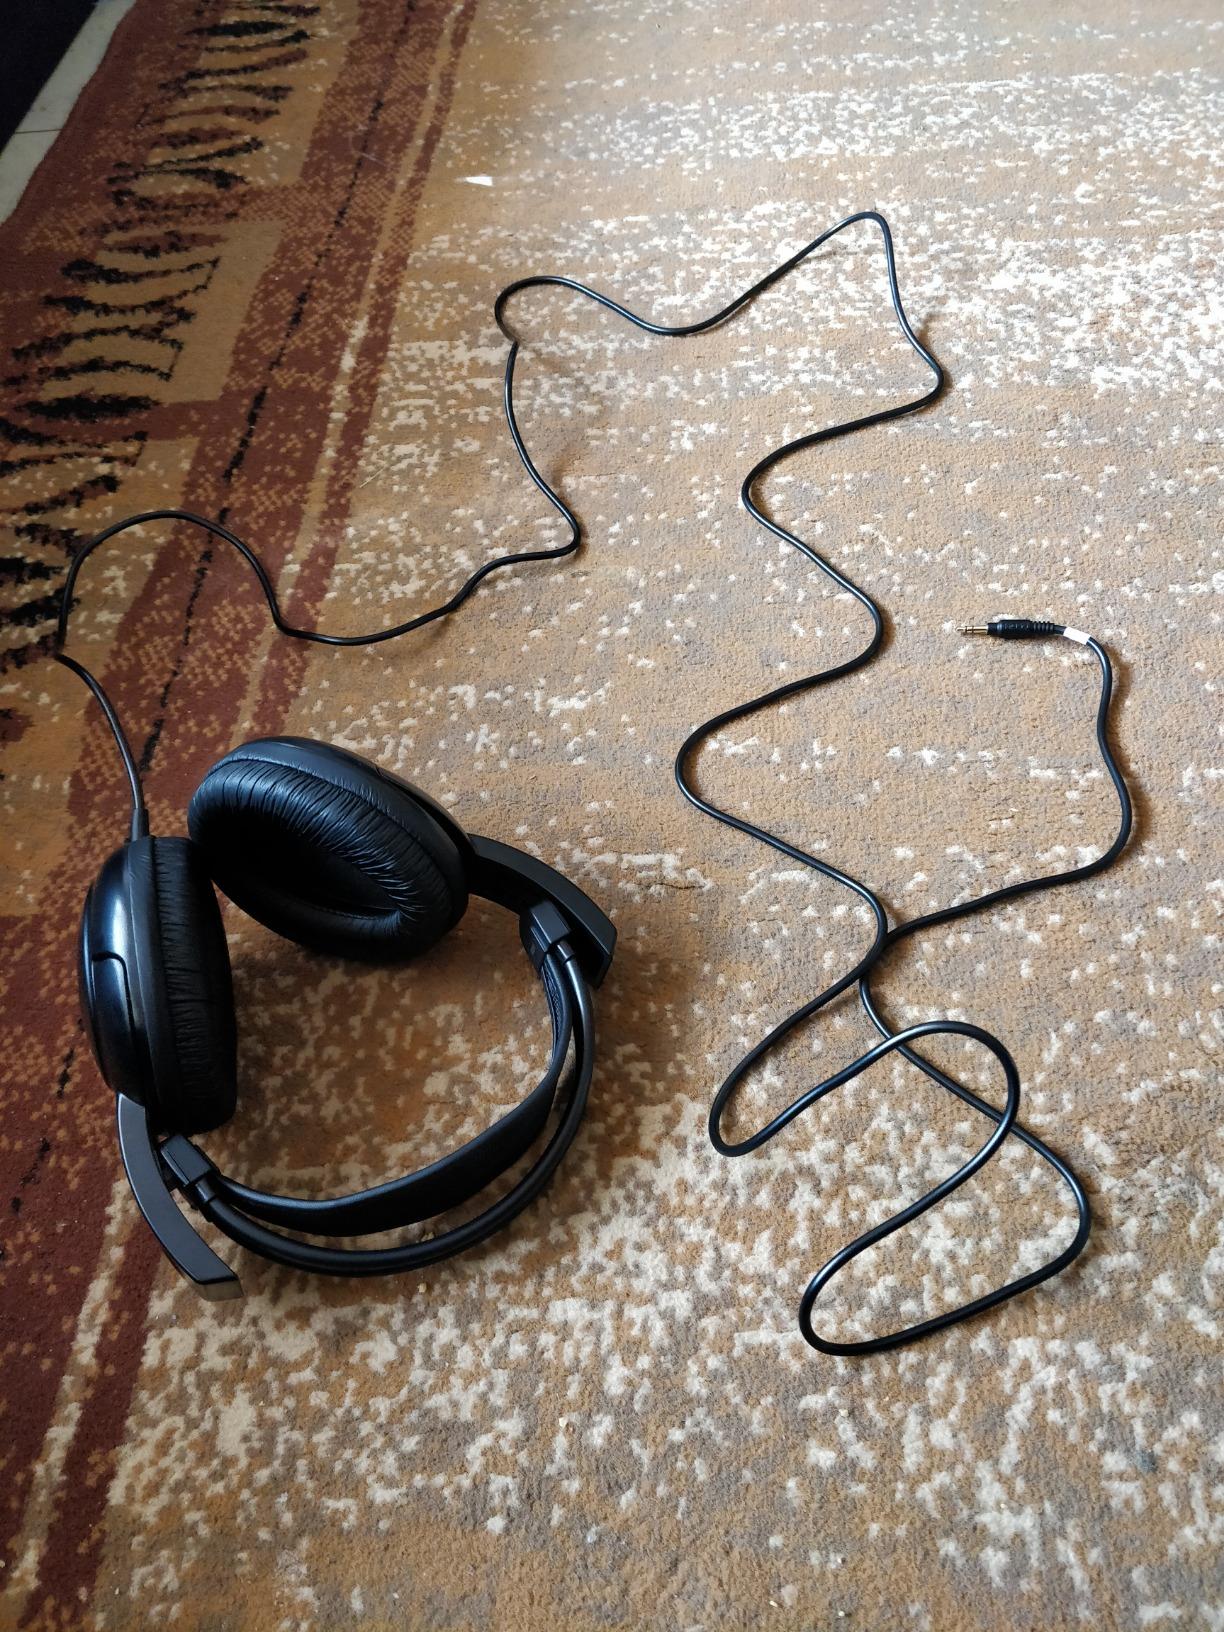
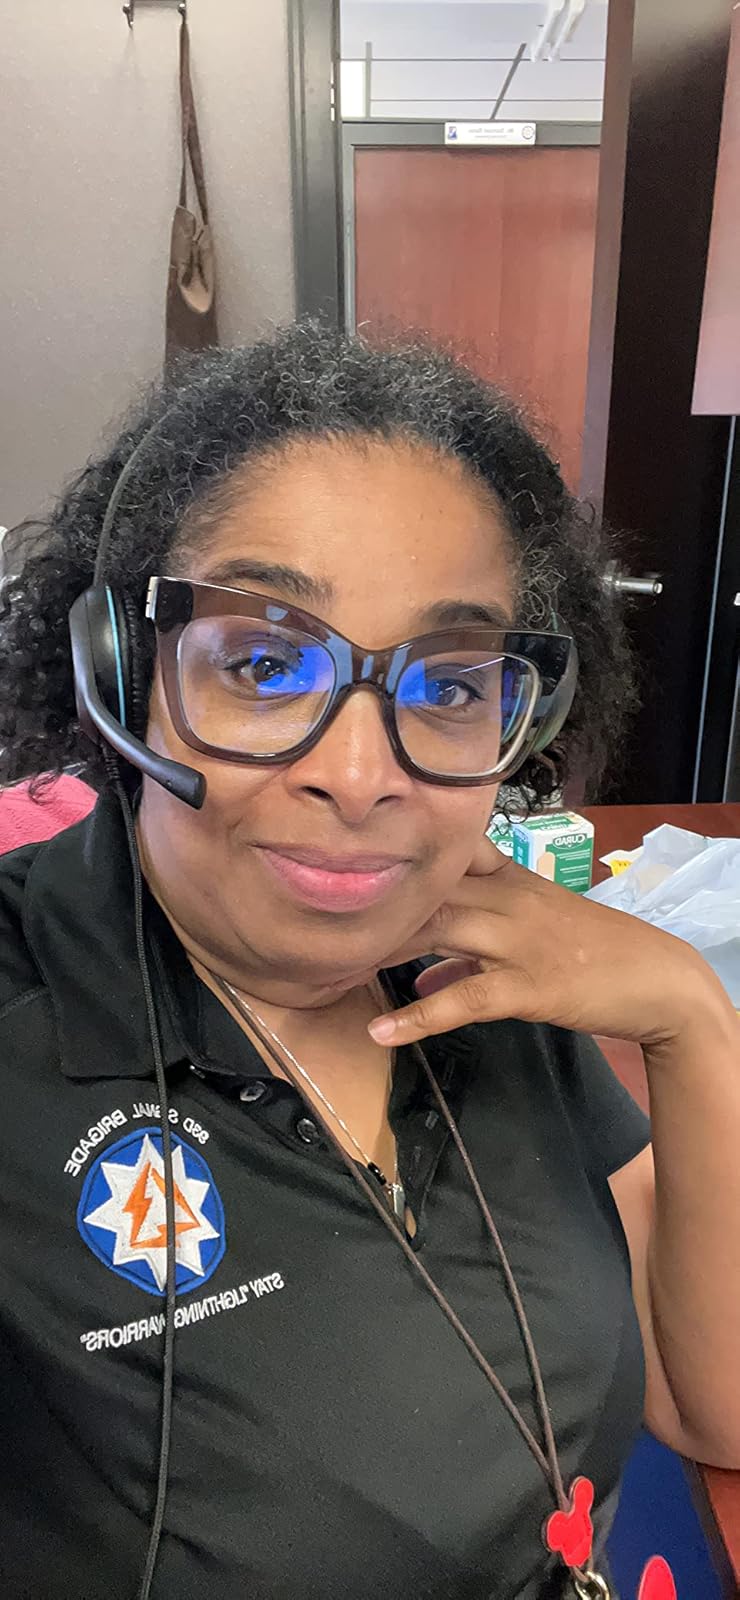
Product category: headphones
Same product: no